Yale Precision Marching Band

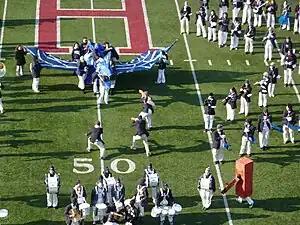
Überprop "Dmitri" at The Game 2010 (in attack position)

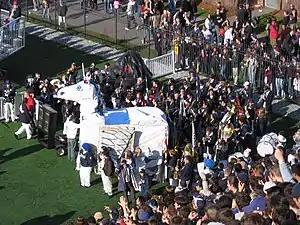
Überprop "Peggy" at The Game 2006 (wings folded)

In October 1985, six YPMB members were suspended after dropping their pants at halftime during the Yale-Holy Cross game. Only one week earlier, the band was forbidden by West Point officials from performing its halftime show during the Army-Yale game for the script's insinuation that certain government officials were communists. The following season, in the Yale-Army game at New Haven, the YPMB took the unusual step of marching in straight lines for several minutes before breaking into its usual scatter formations. (NYT 10/7/86, B4) Before the band left the field, members removed their blue blazers on the field, spelling out "USA."